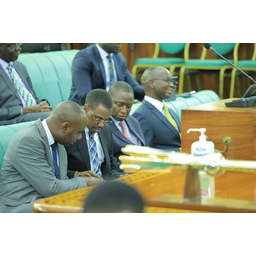
Label: paper